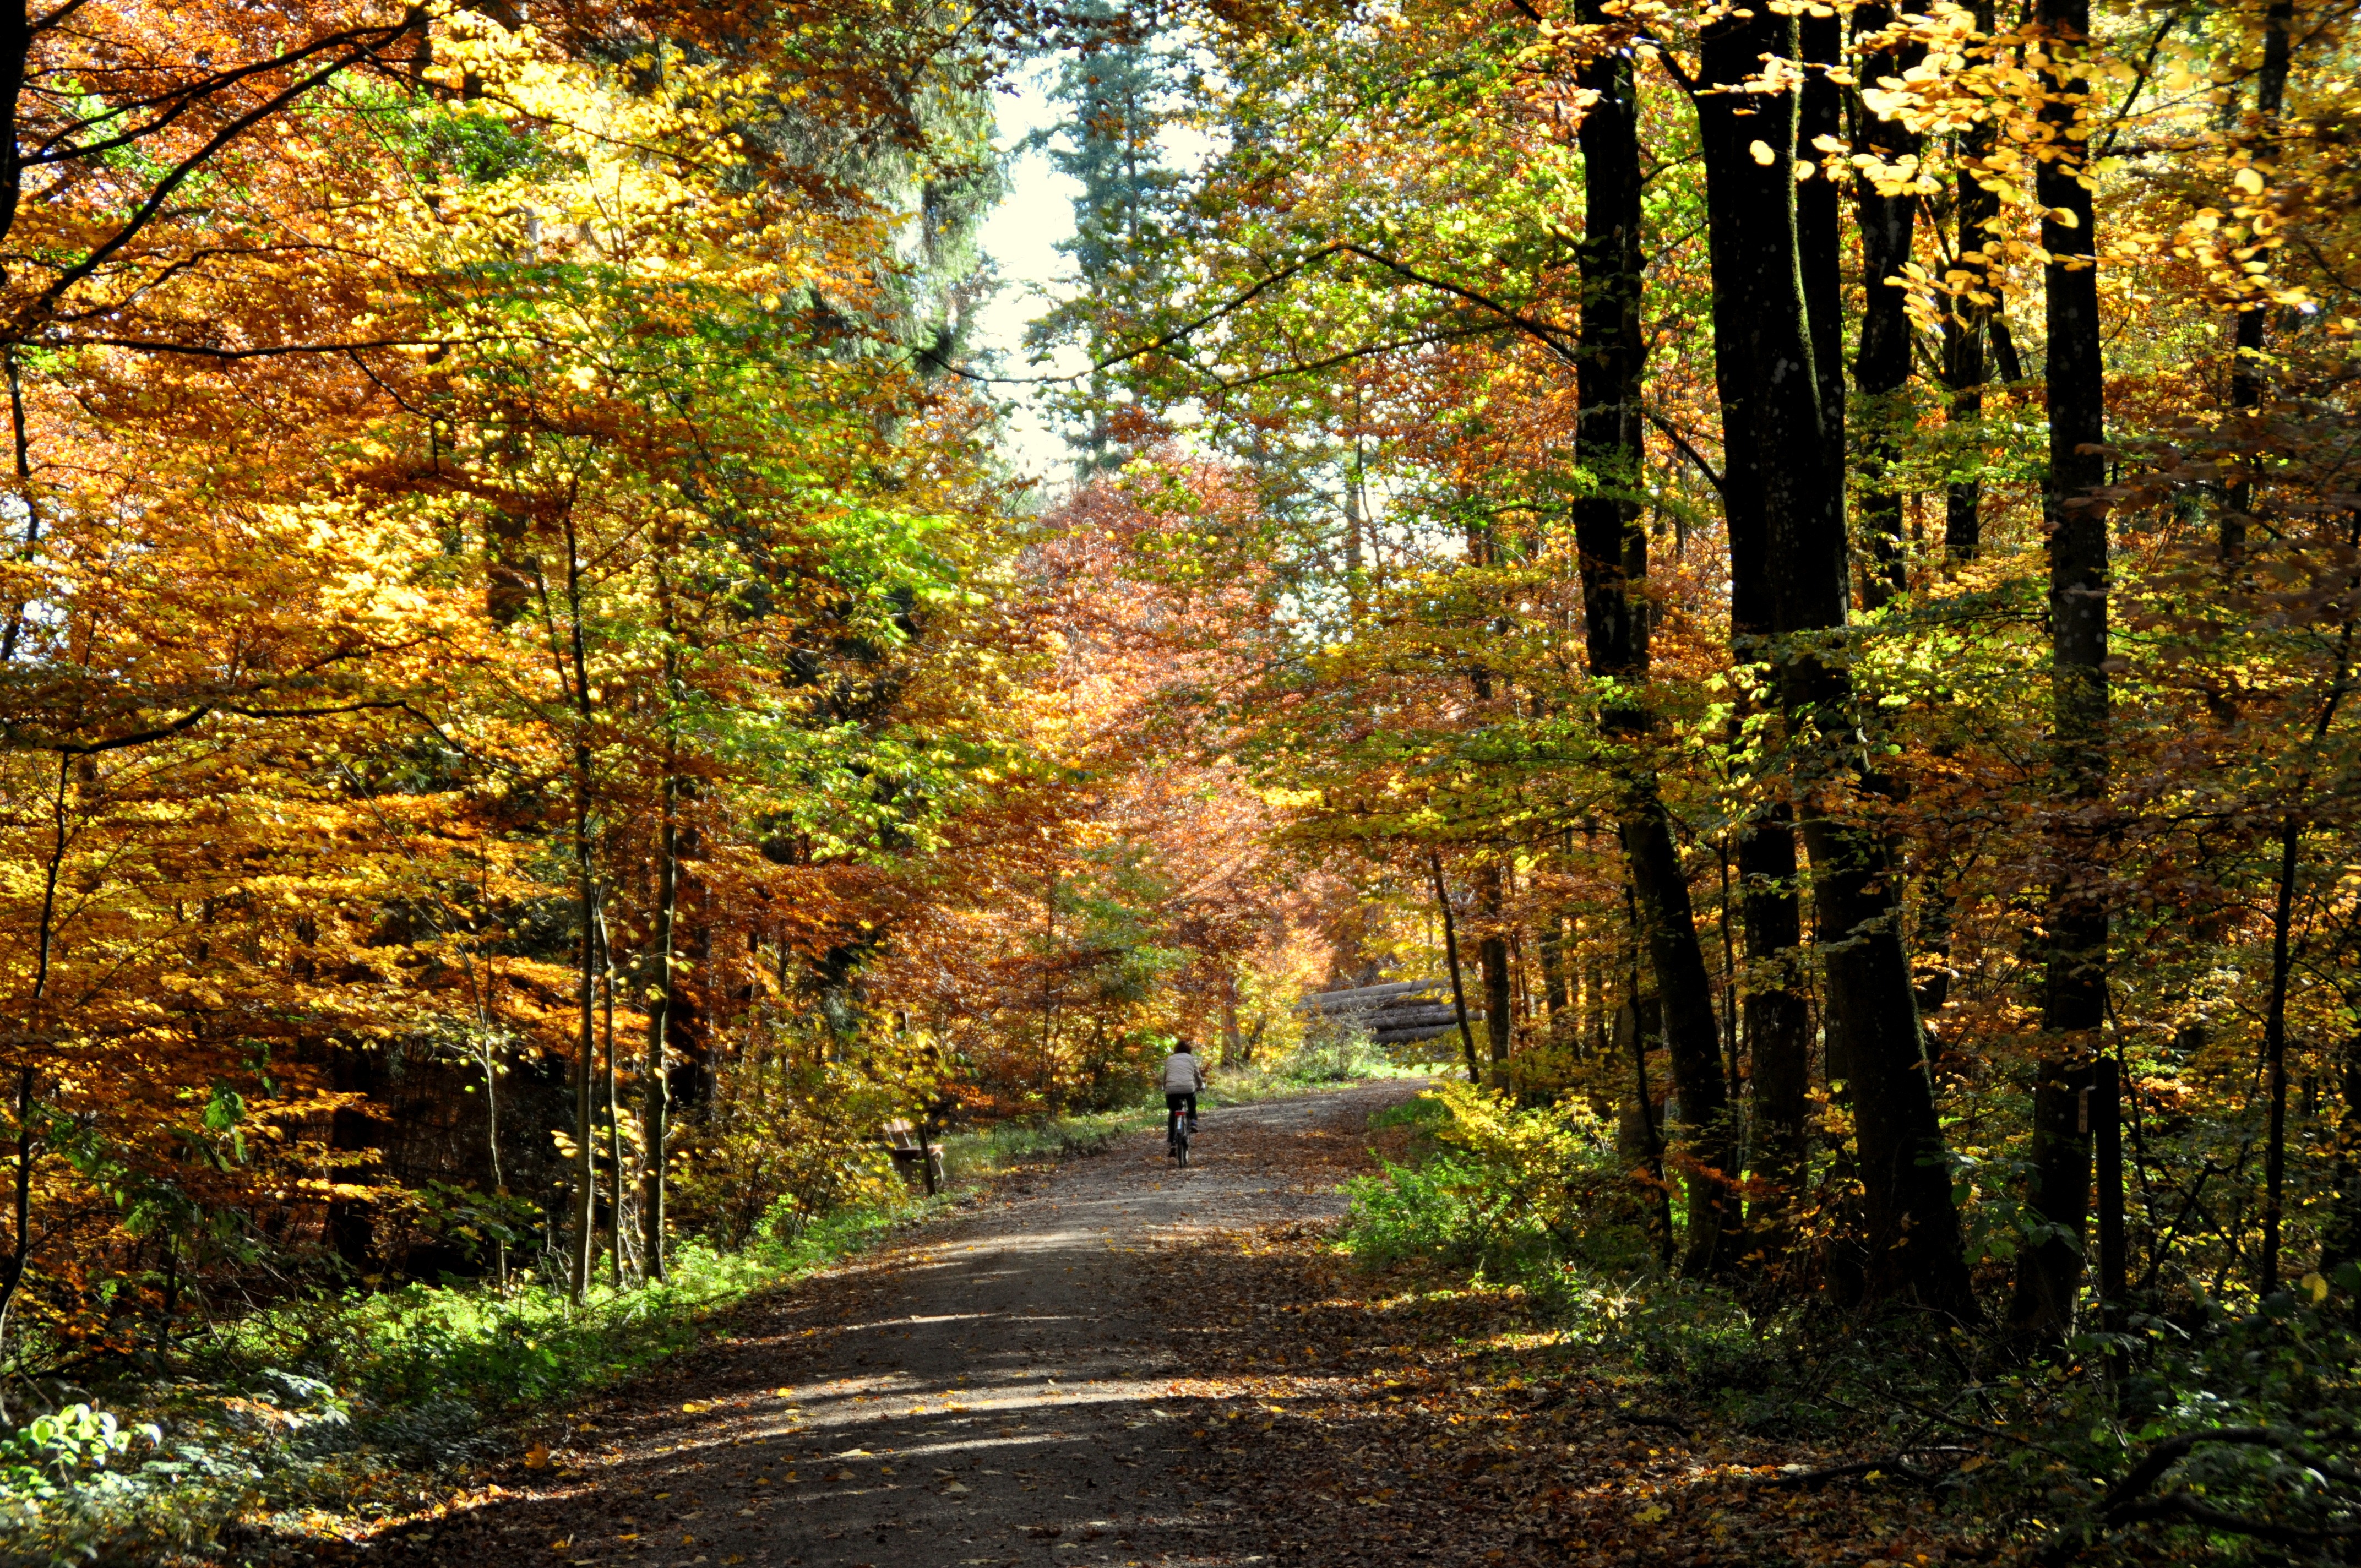
tree, nature, forest, branch, plant, trail, sunlight, leaf, autumn, season, deciduous forest, deciduous, grove, woodland, habitat, fall foliage, ecosystem, biome, old growth forest, natural environment, woody plant, temperate broadleaf and mixed forest